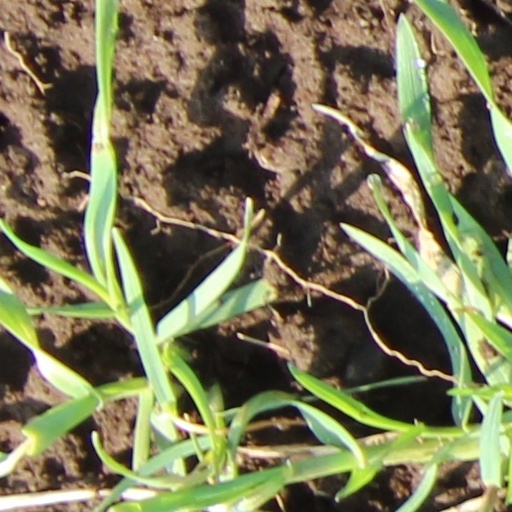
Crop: wheat